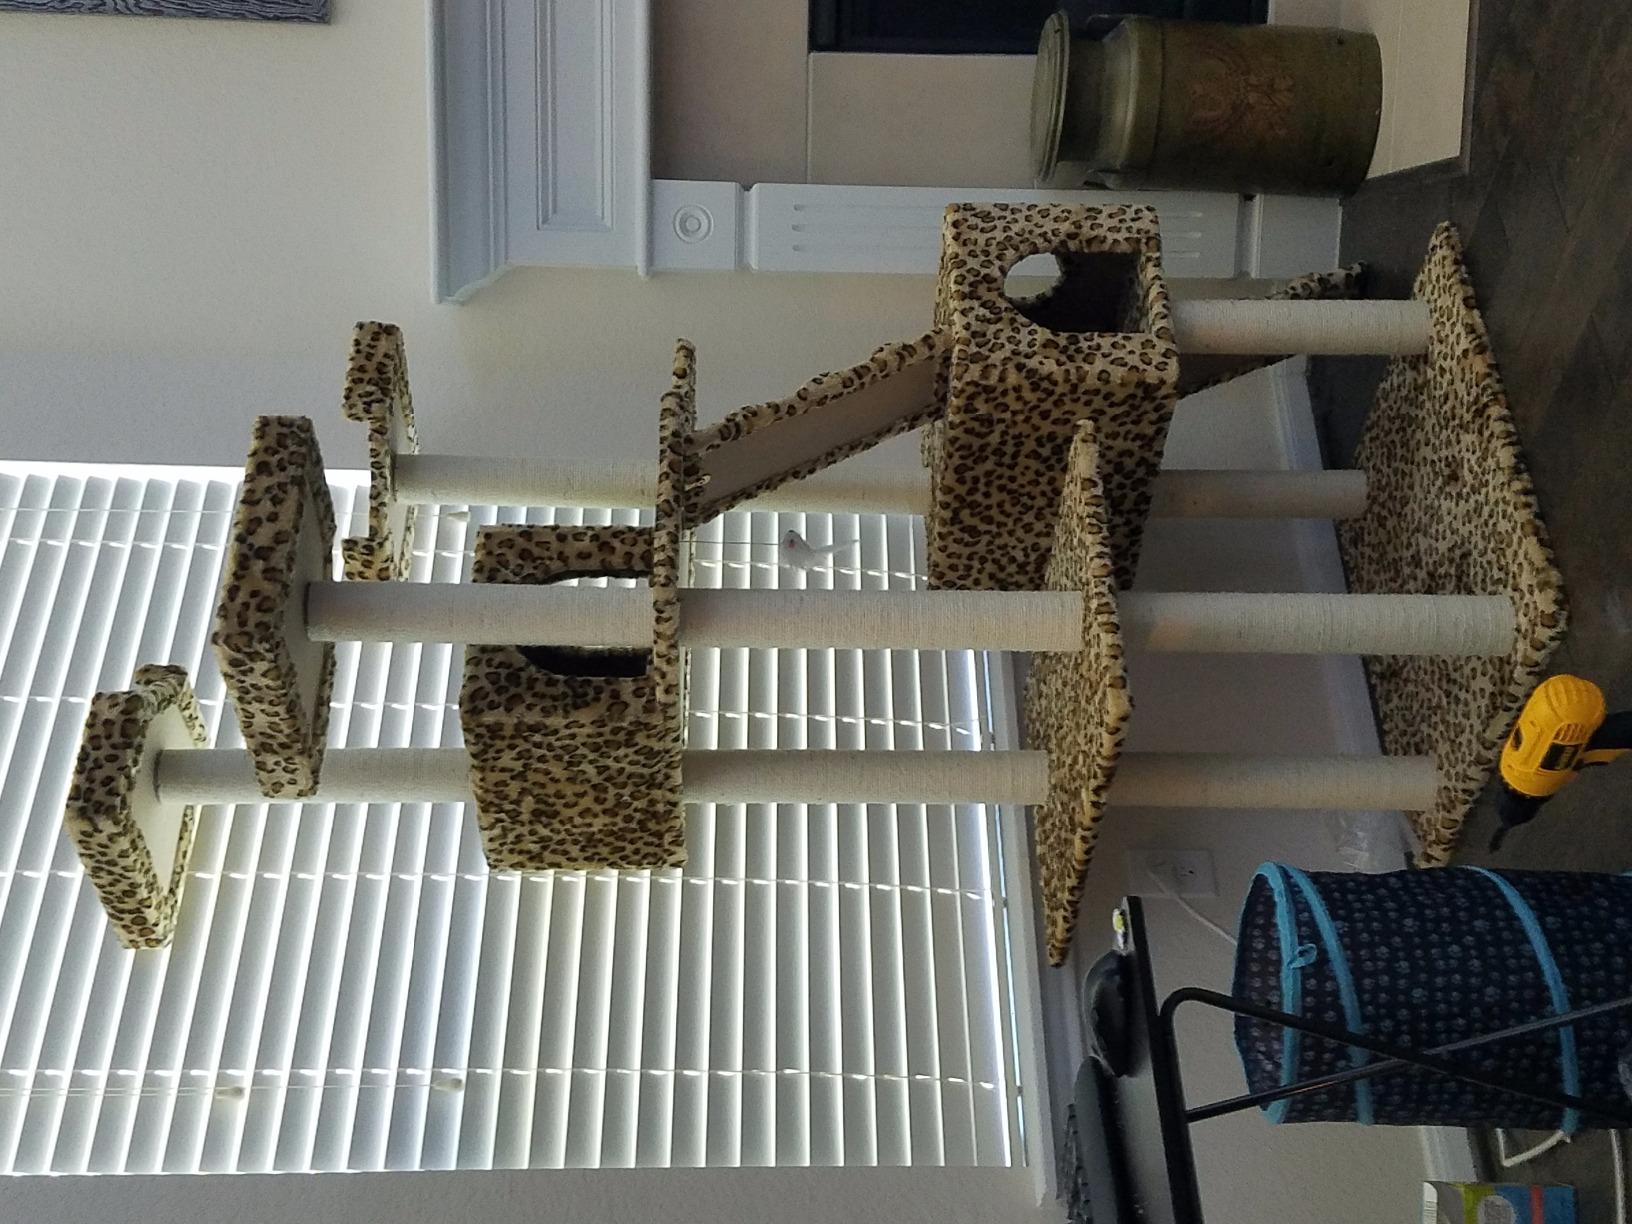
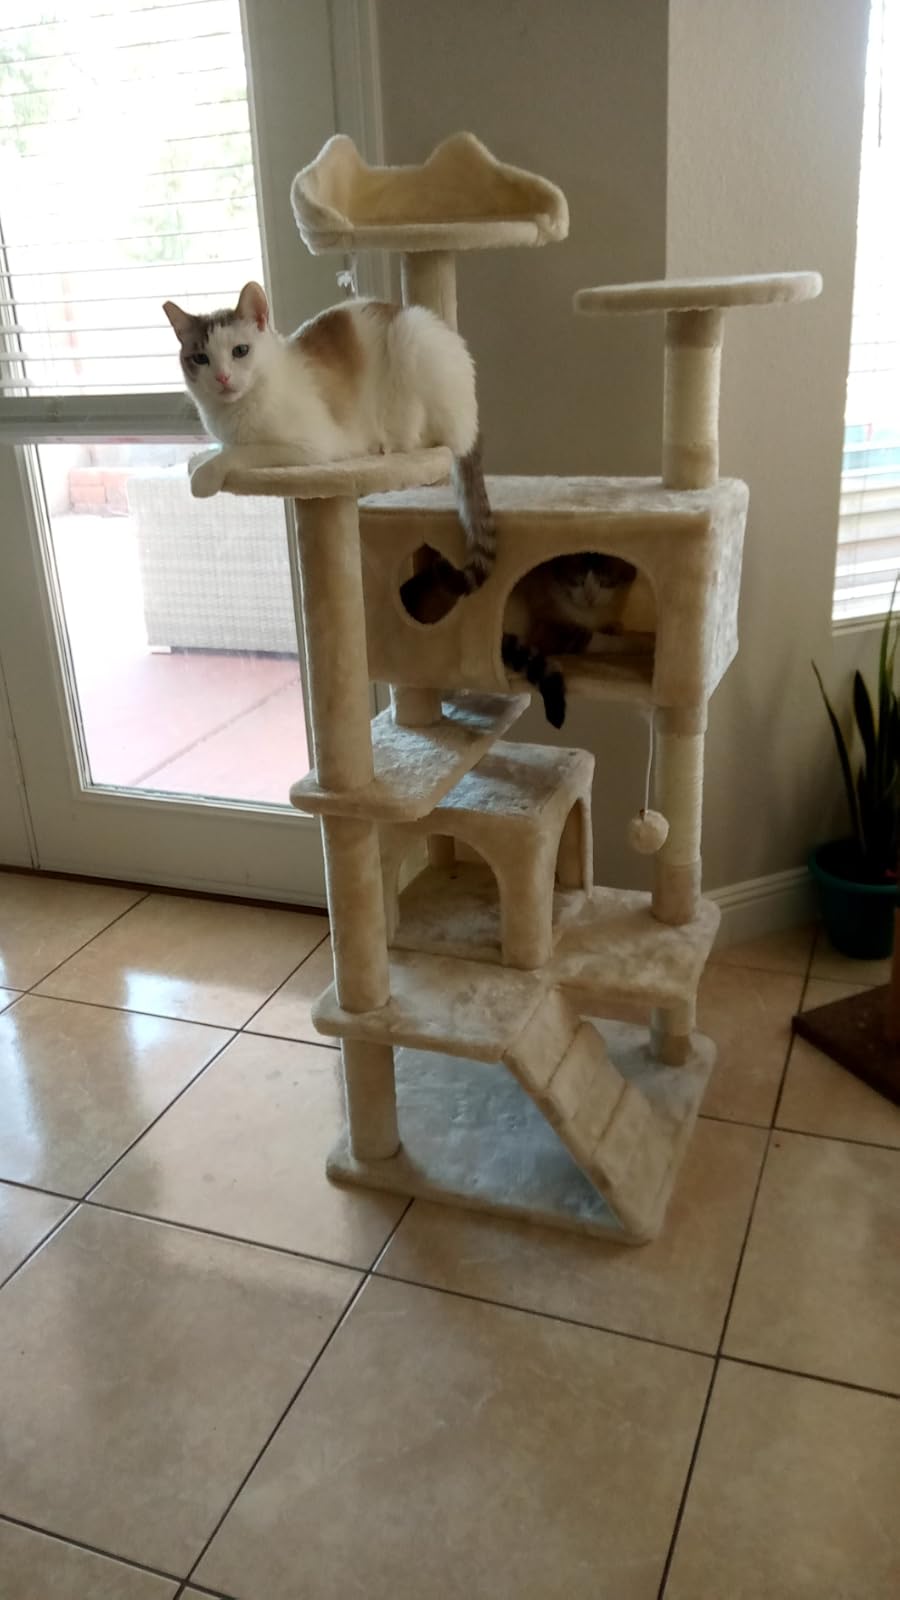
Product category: items_cat tree
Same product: no